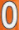
Number: 0